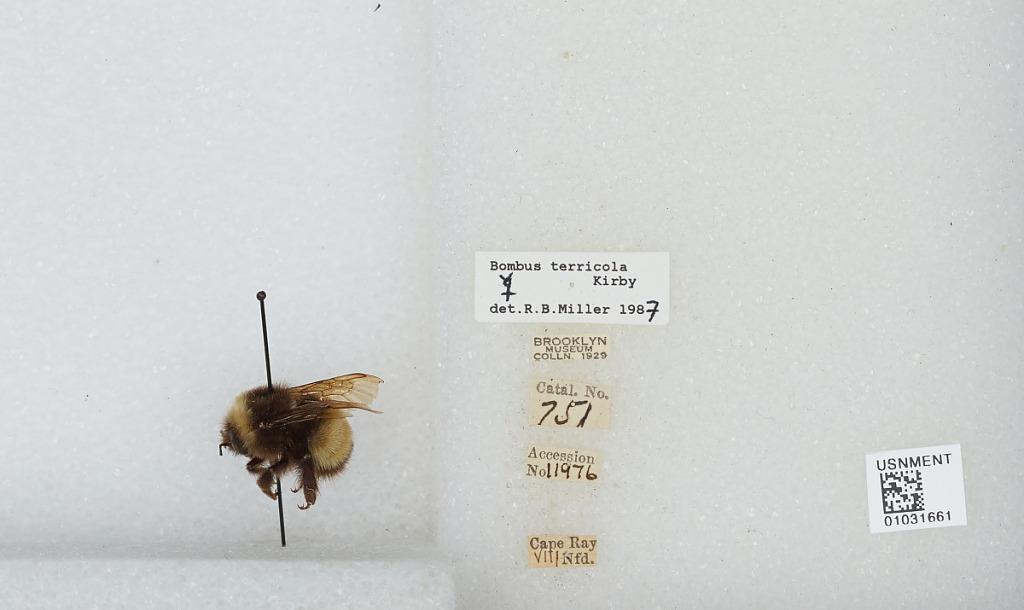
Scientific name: Bombus (Bombus) terricola Kirby
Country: Canada
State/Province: Newfoundland and Labrador
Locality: Cape Ray
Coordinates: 47.6375, -59.2864
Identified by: Miller, R. B.